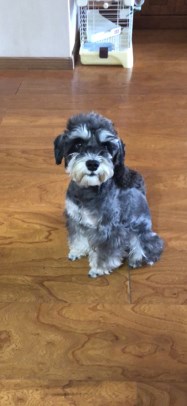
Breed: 2342-n000102-miniature_schnauzer